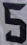
Number: 5